History of crime fiction

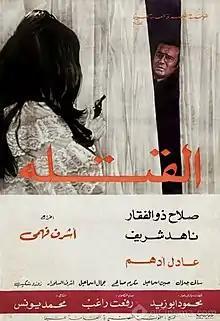
Salah Zulfikar in "The Killers" (1971)

Over the decades, the detective story metamorphosed into the crime novel (see also the title of Julian Symons' history of the genre). Starting with writers like Francis Iles, who has been described as "the father of the psychological suspense novel as we know it today," more and more authors laid the emphasis on character rather than plot. Up to the present, many authors have tried their hand at writing novels where the identity of the criminal is known to the reader right from the start. The suspense is created by the author having the reader share the perpetrator's thoughts—up to a point, that is—and having them guess what is going to happen next (for example, another murder, or a potential victim making a fatal mistake), and if the criminal will be brought to justice in the end. For example, Simon Brett's "A Shock to the System" (1984) and Stephen Dobyns' "Boy in the Water" (1999) both reveal the murderer's identity quite early in the narrative. "A Shock to the System" is about a hitherto law-abiding business manager's revenge which is triggered by his being passed over for promotion, and the intricate plan he thinks up to get back at his rivals. "Boy in the Water" is the psychological study of a man who, severely abused as a child, is trying to get back at the world at large now that he has the physical and mental abilities to do so. As a consequence of his childhood trauma, the killer randomly picks out his victims, first terrifying them and eventually murdering them. But "Boy in the Water" also traces the mental states of a group of people who happen to get in touch with the lunatic, and their reactions to him.